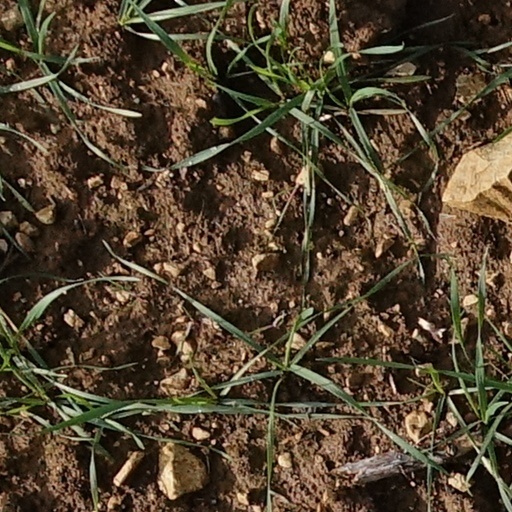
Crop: wheat